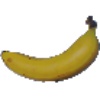
Label: Banana 1